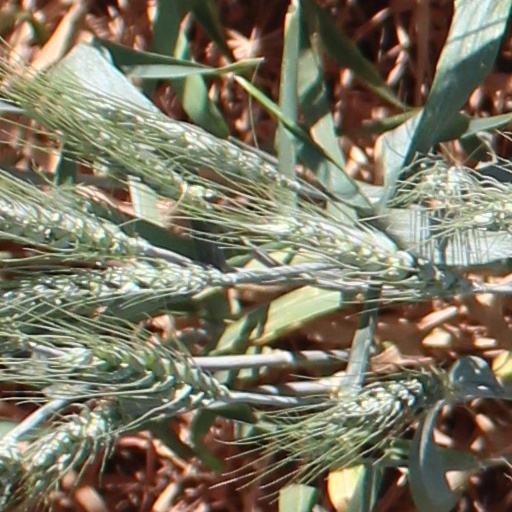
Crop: wheat